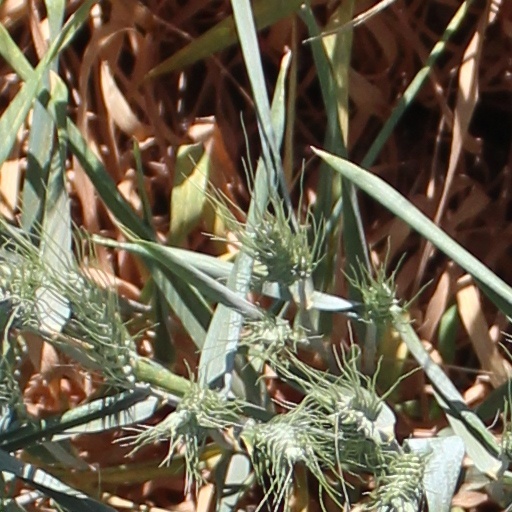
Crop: wheat